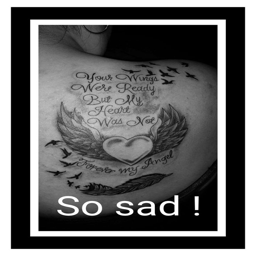
i love this quote for a tattoo but not the art in general so i 'd probably change it up a little